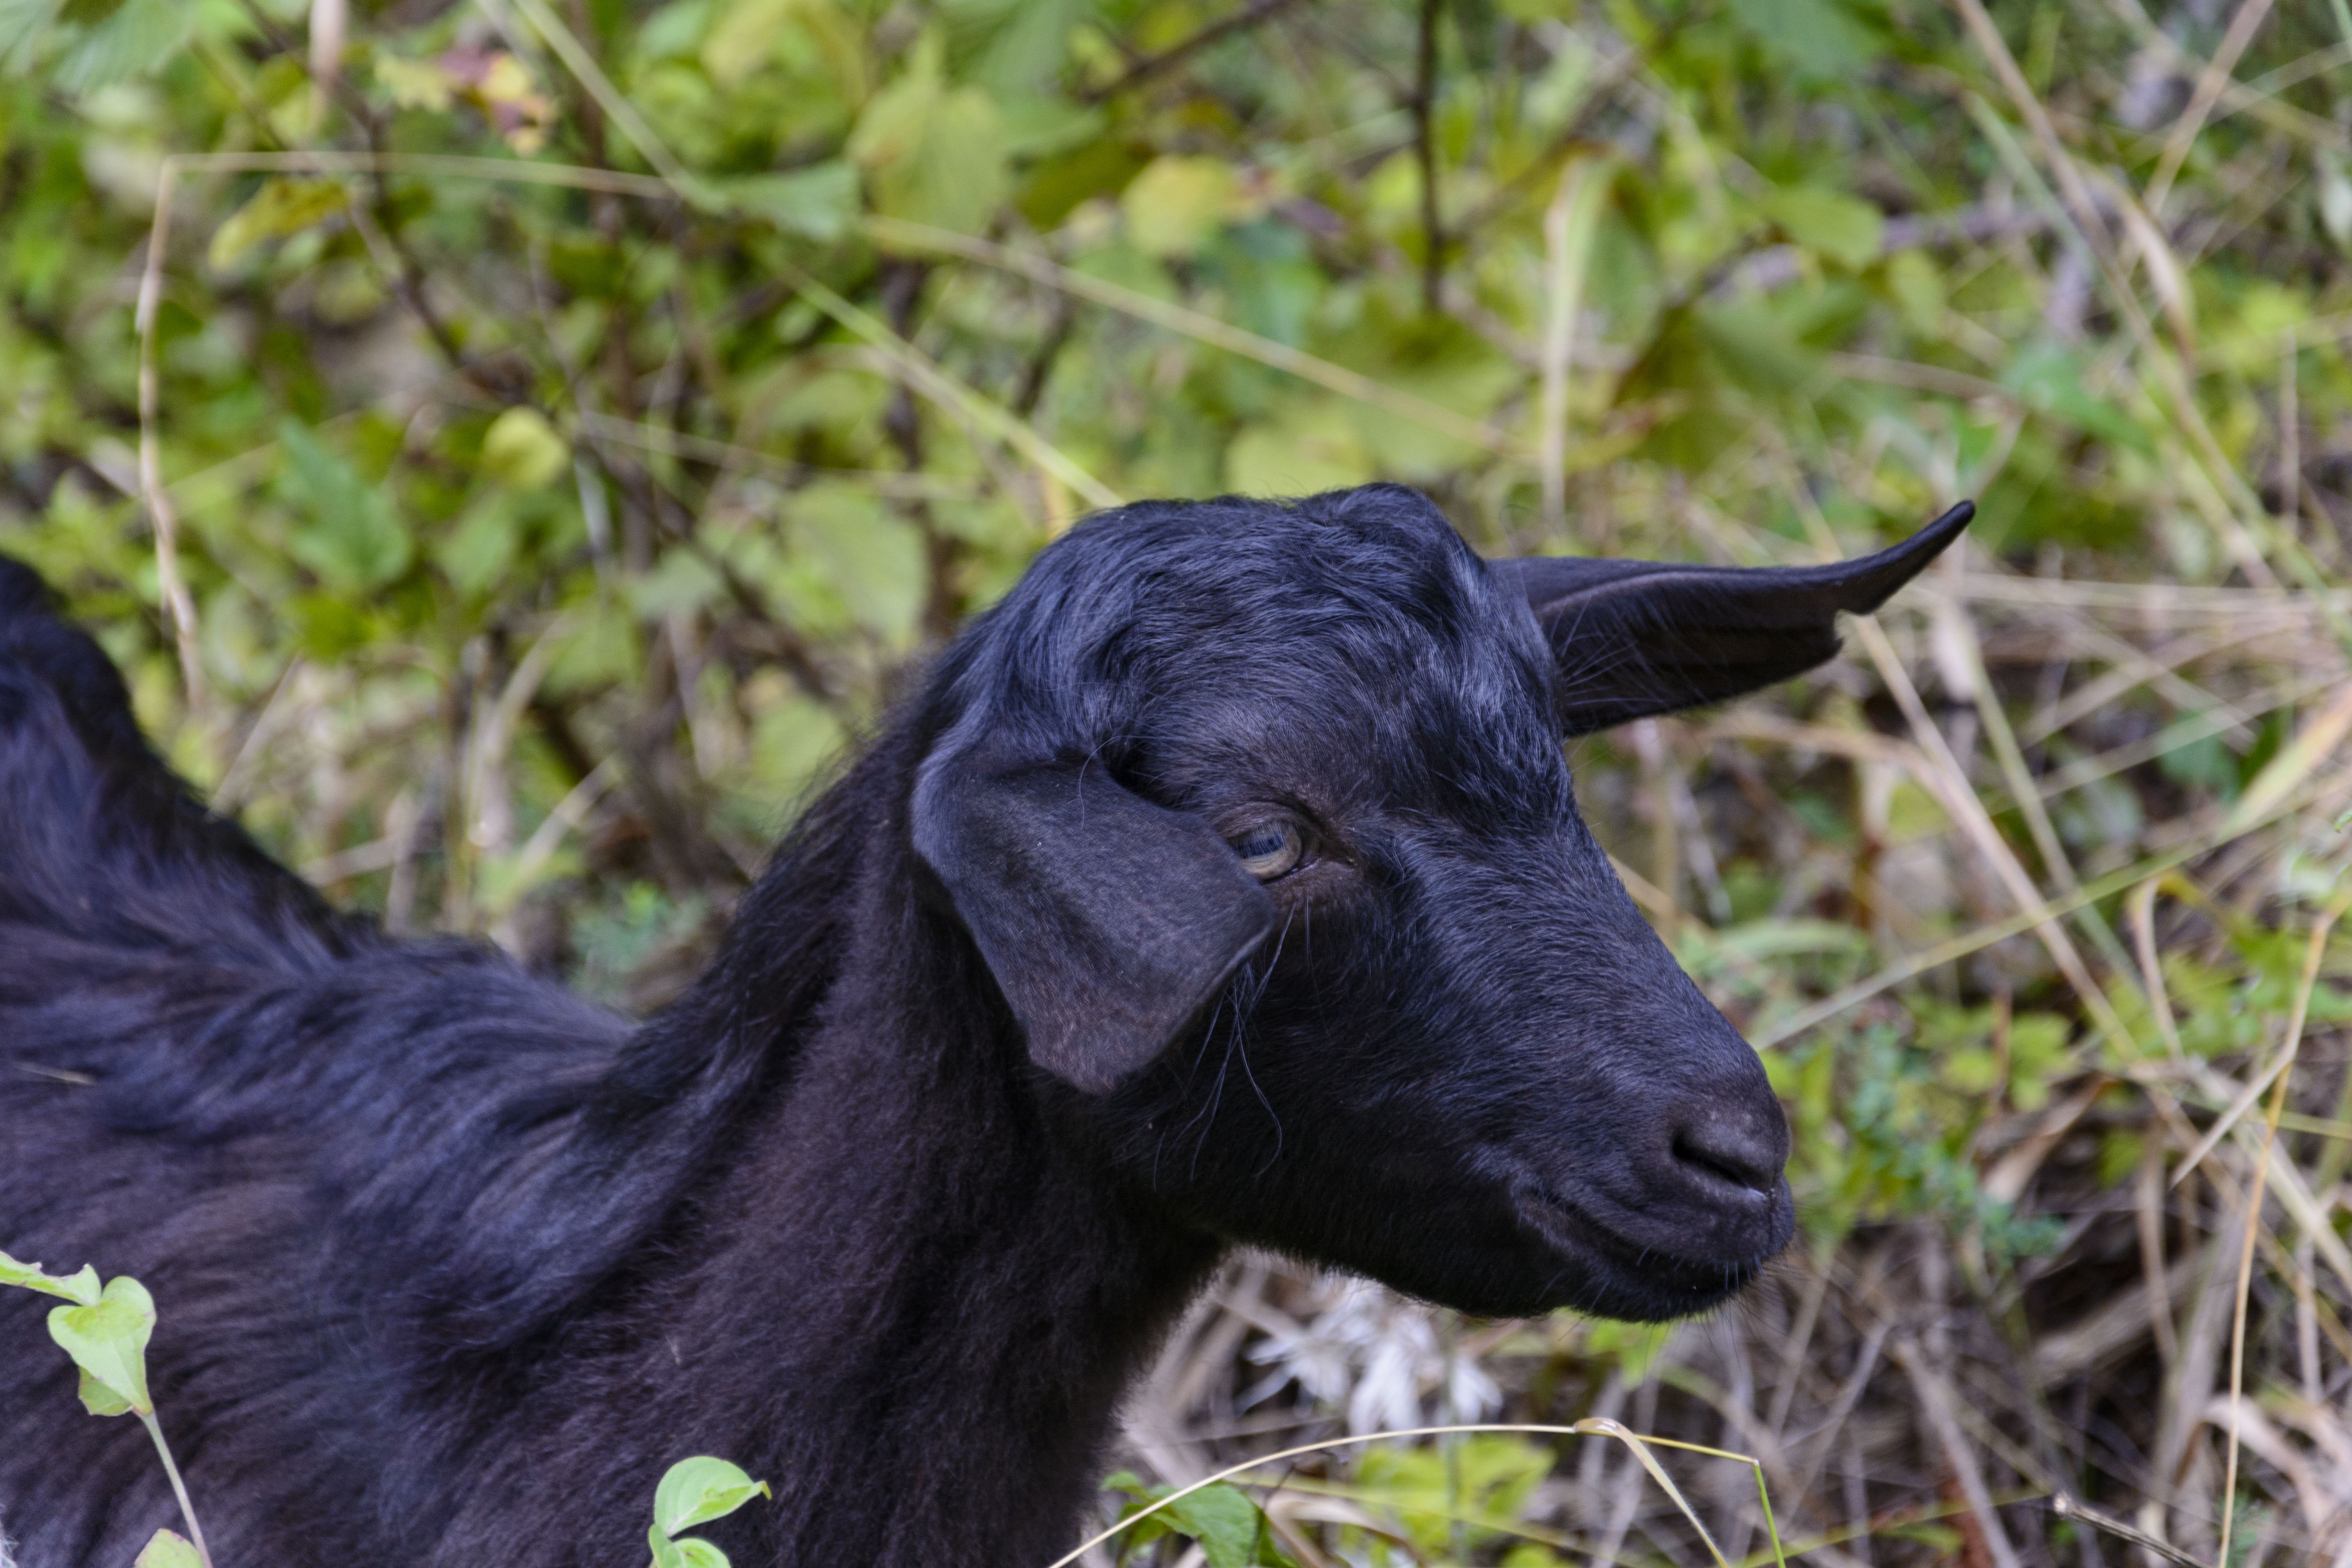
nature, grass, outdoor, farm, meadow, animal, country, wildlife, goat, horn, pasture, livestock, black, baby, fauna, goats, snout, goatling, cow goat family, goat antelope, terrestrial animal, feral goat